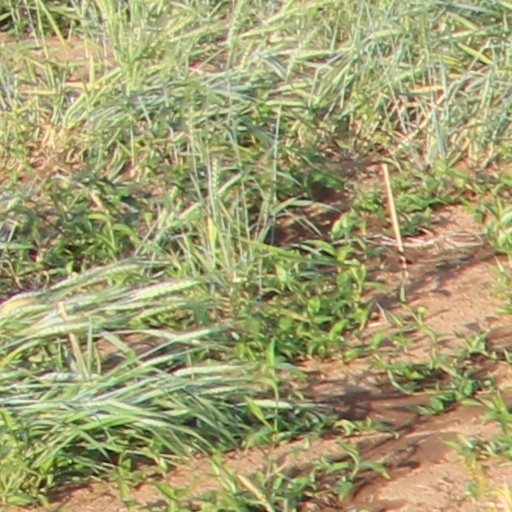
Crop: wheat